Al Ansar FC

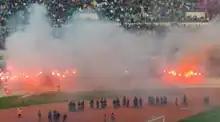
Ansar fans during the Beirut derby at the Camille Chamoun Stadium in 2018

The Beirut derby with Nejmeh has historically been the most anticipated game in Lebanon: both located in Beirut, Nejmeh and Ansar have shared the majority of titles. While Nejmeh has been more successful in Asia, Ansar holds the most league titles and FA Cups.